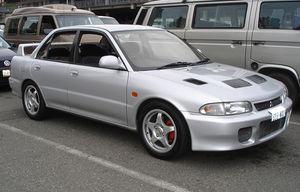
La Lancer Evolution, familièrement connue sous le nom d'Evo ou Lancer Evo, construite par Mitsubishi Motors, est apparue en 1992. Dérivée de la berline compacte Lancer, elle avait pour mission de défendre les couleurs de Mitsubishi en championnat du monde des rallyes, en remplacement de la Mitsubishi Galant VR-4. Elle est équipée d'un moteur 4-cylindres en ligne de 2 litres turbocompressé, issu de la Galant VR-4, avec refroidisseur d'air de suralimentation et d'une transmission intégrale. Le prix de certains modèles dépasse la barre des 50 000 euros. Cette voiture concourt en rallyes avec le modèle Mitsubishi Lancer WRC.